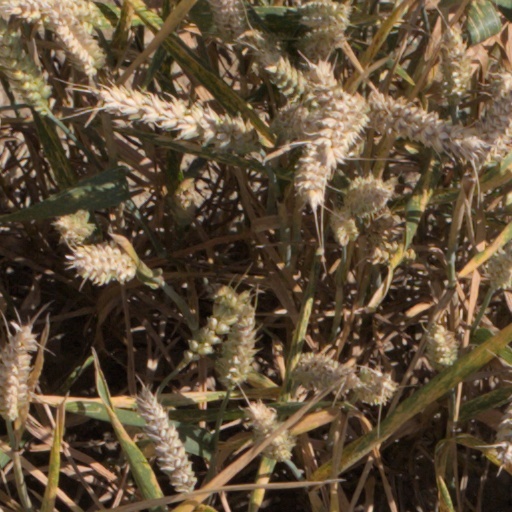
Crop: wheat